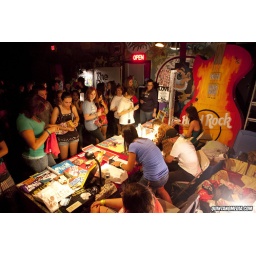
a summer to remember tour at the school of rock in hackensack nj merchant table